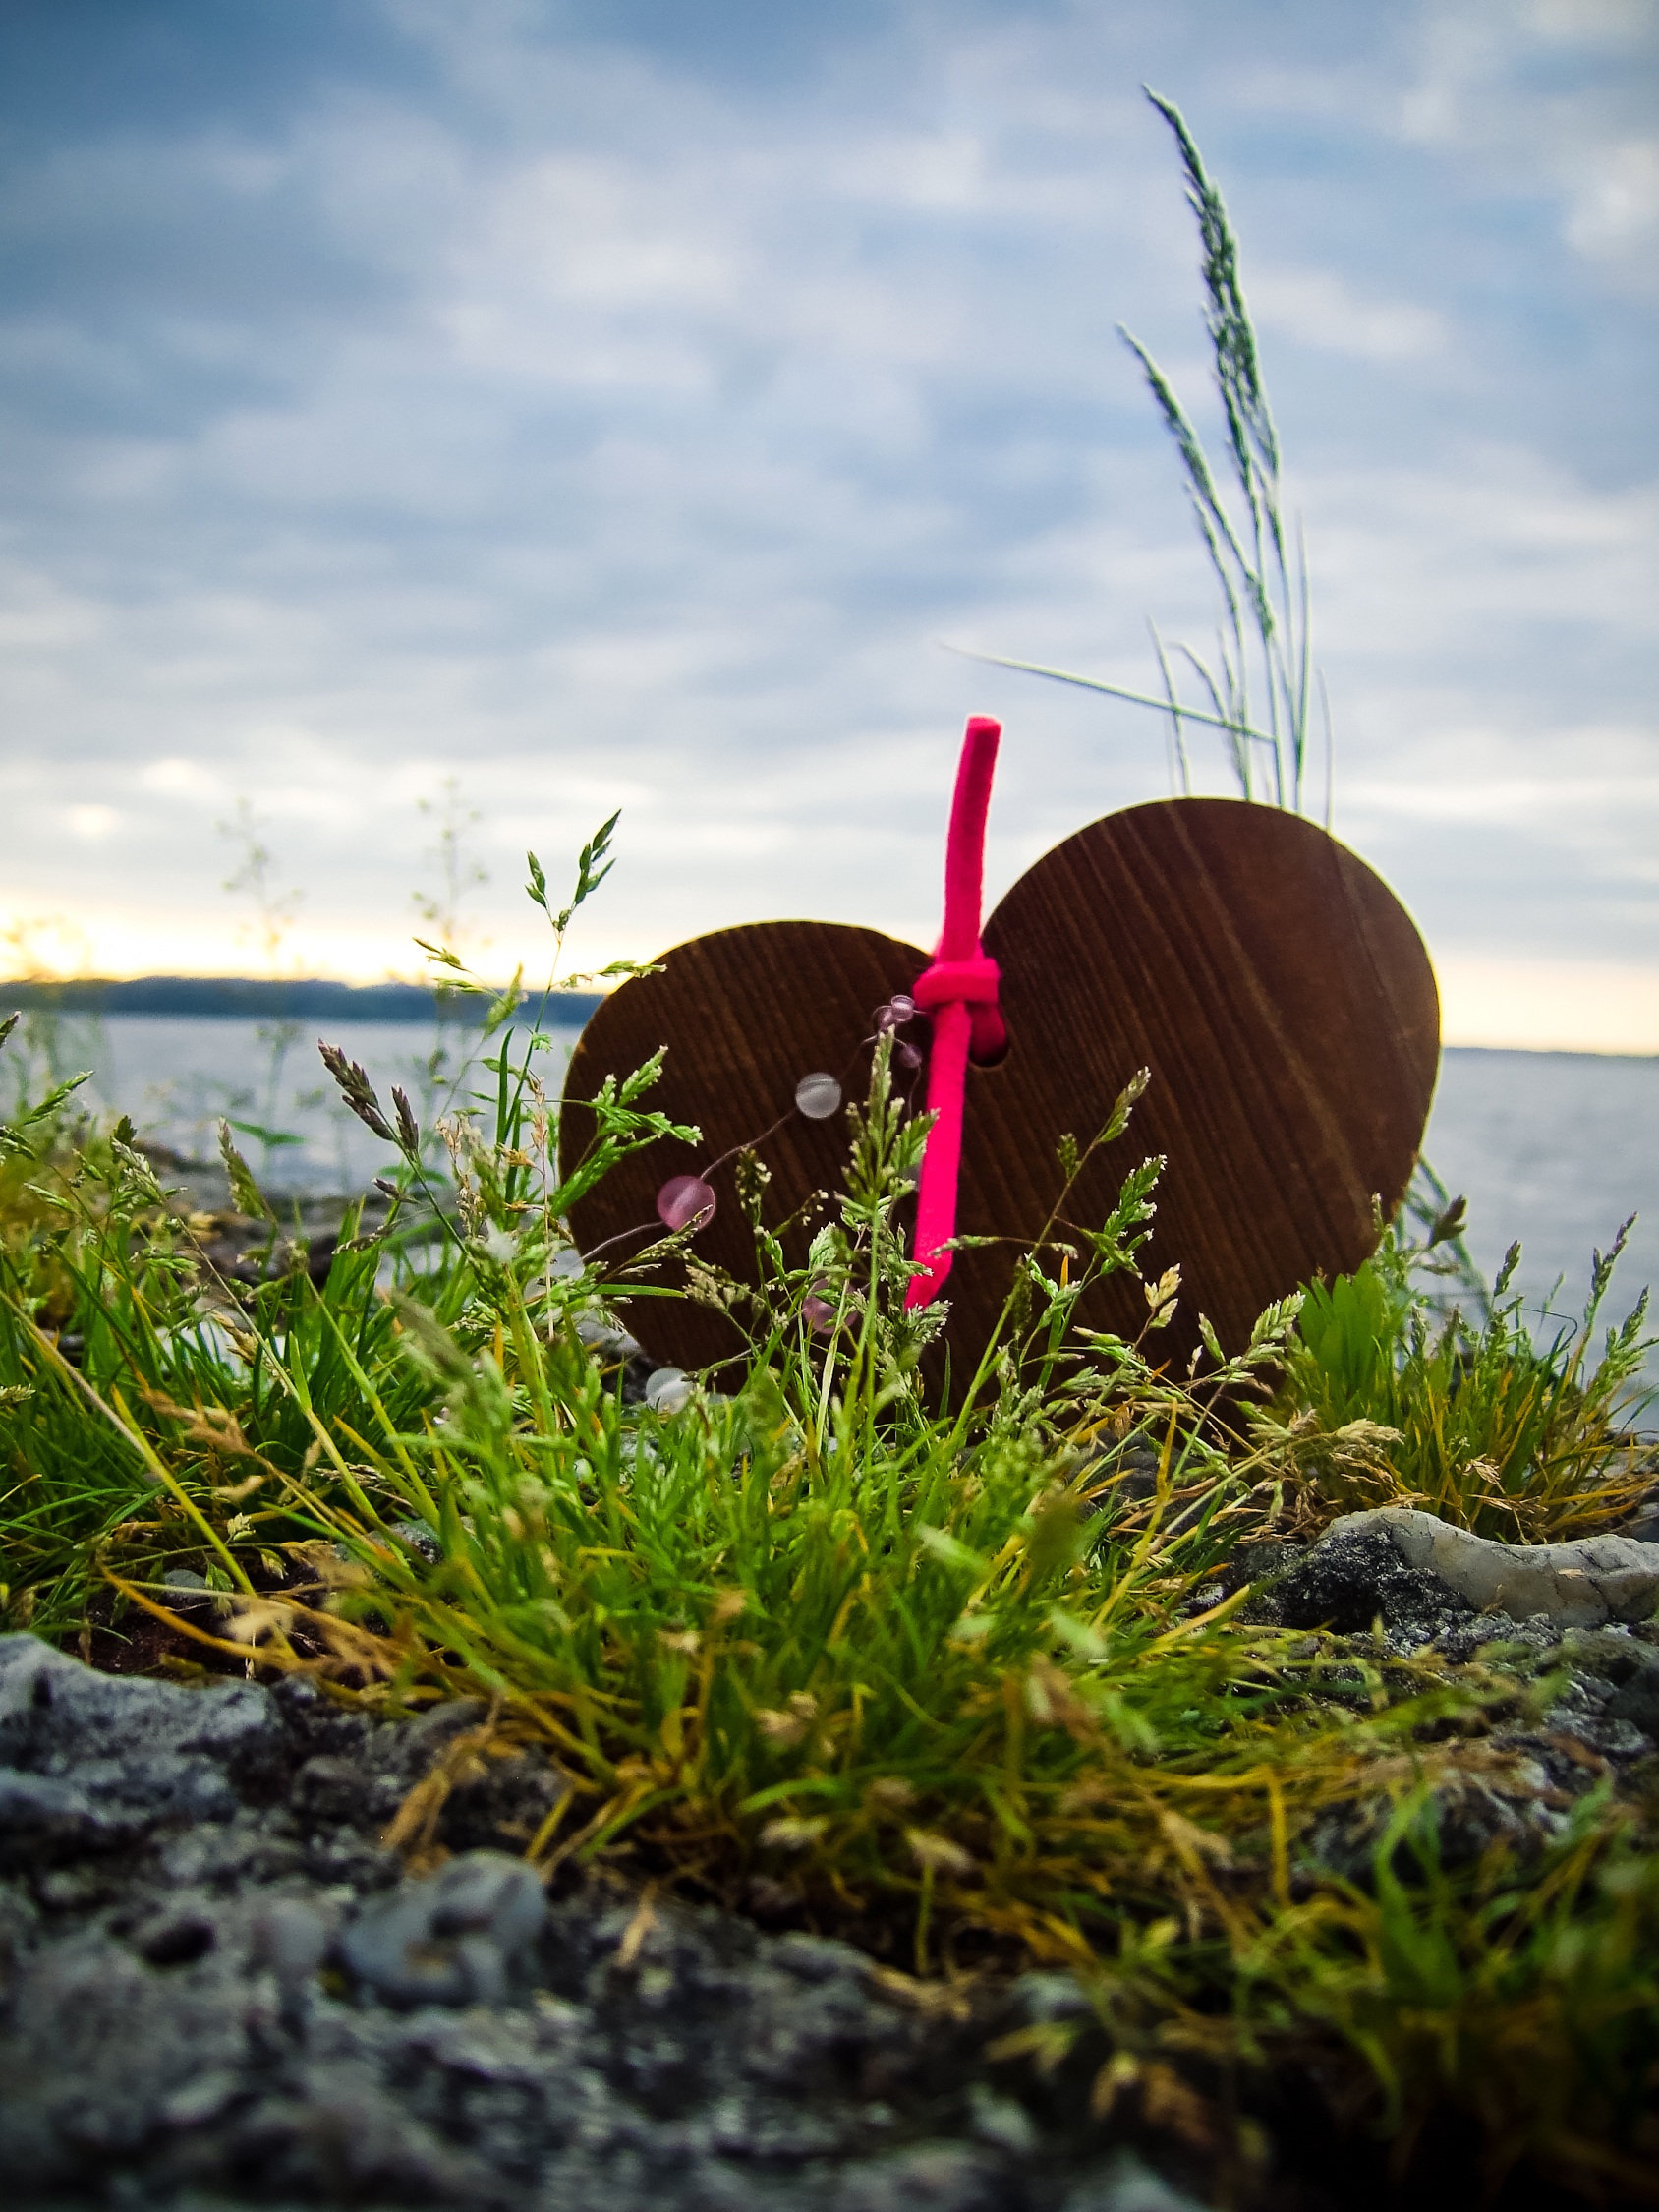
landscape, sea, coast, tree, nature, grass, rock, plant, sky, lawn, sunlight, leaf, flower, idyllic, love, heart, green, botany, garden, flora, affection, luck, wooden heart, grass family, arecales